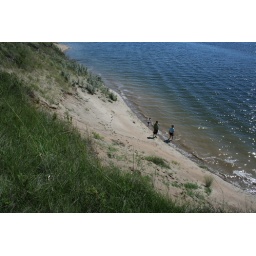
High water - beach below lot 2 and 3.